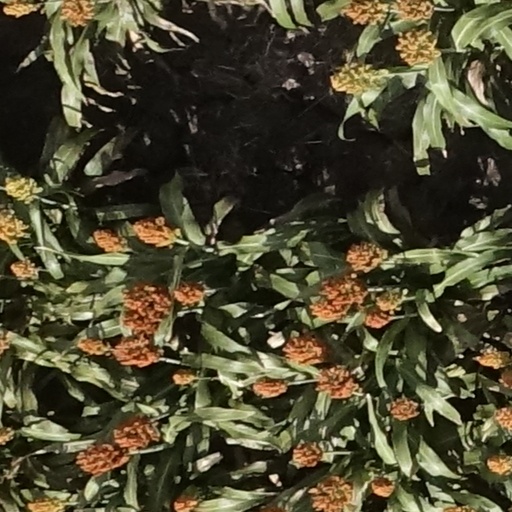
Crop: sorghum